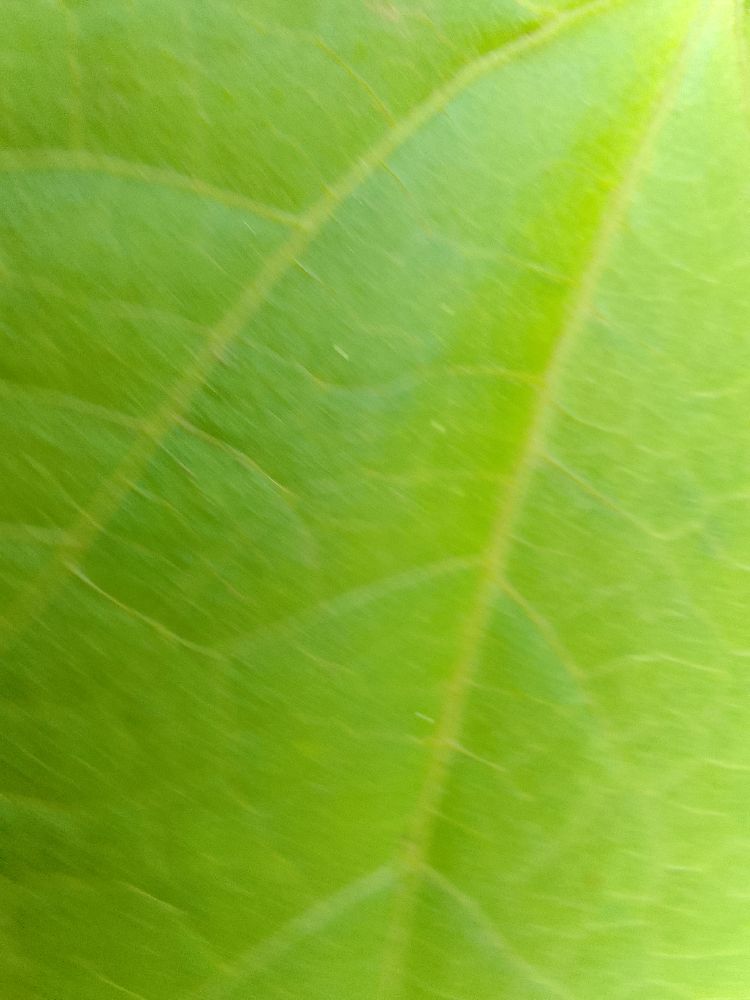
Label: healthy